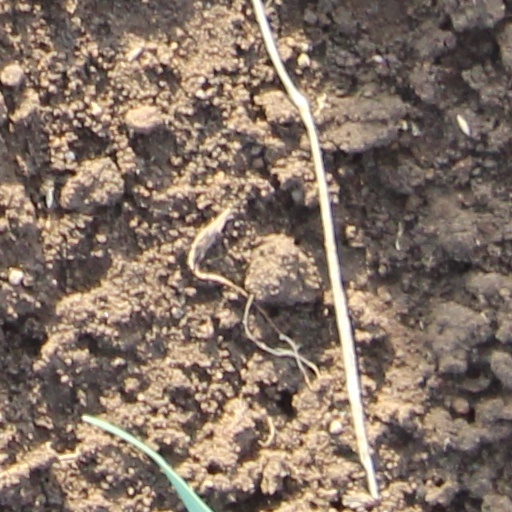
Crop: wheat